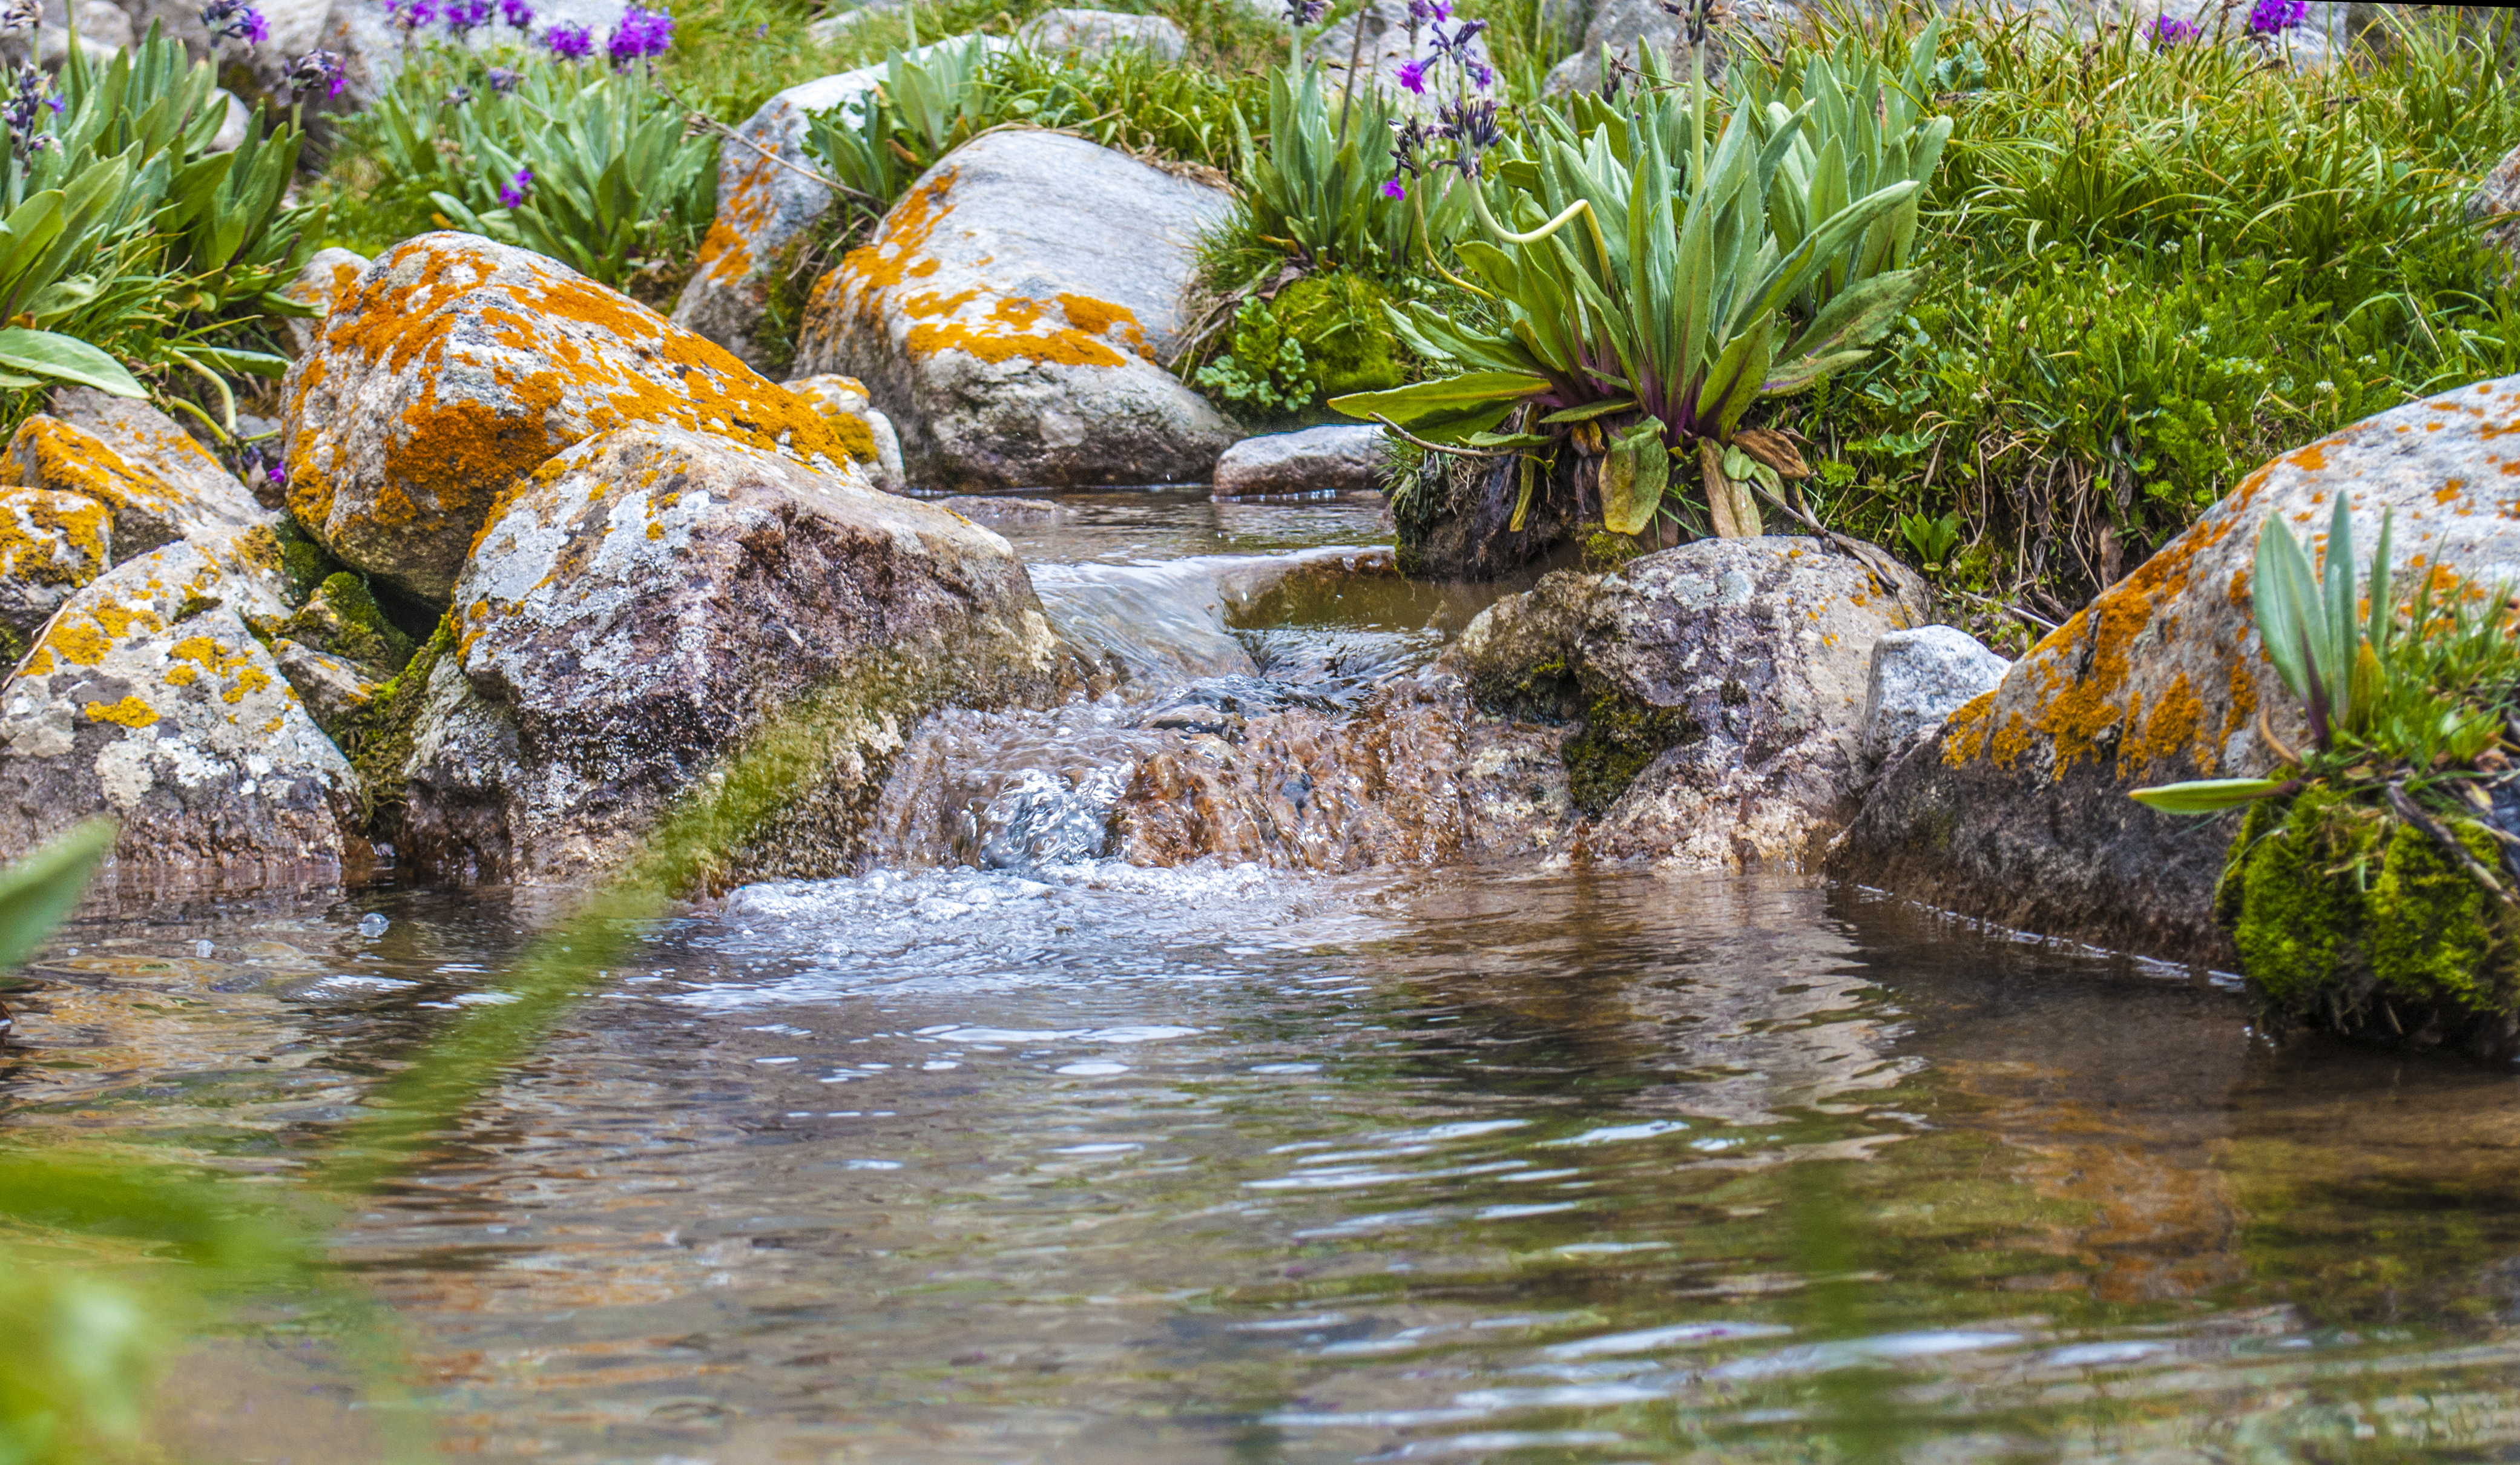
mountains, kyrgyzstan, water, body of water, pond, watercourse, plant, water resources, stream, water feature, landscape, garden, flower, botanical garden, bank, landscaping, grass, stream bed